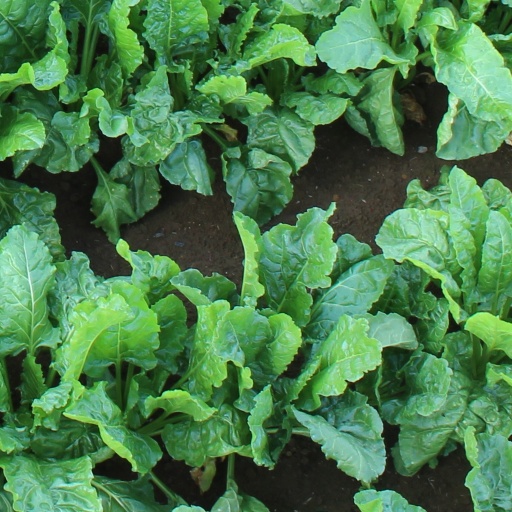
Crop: sugar beet